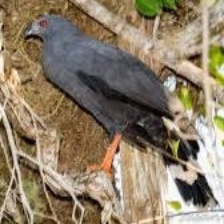
Species: CRANE HAWK
Scientific name: GERANOSPIZA CAERULESCENS